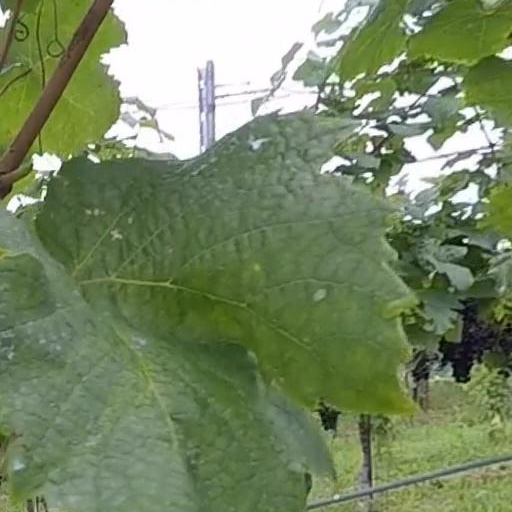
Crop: grape